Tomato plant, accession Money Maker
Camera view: vertical (180 deg); turntable rotation: 180 degrees
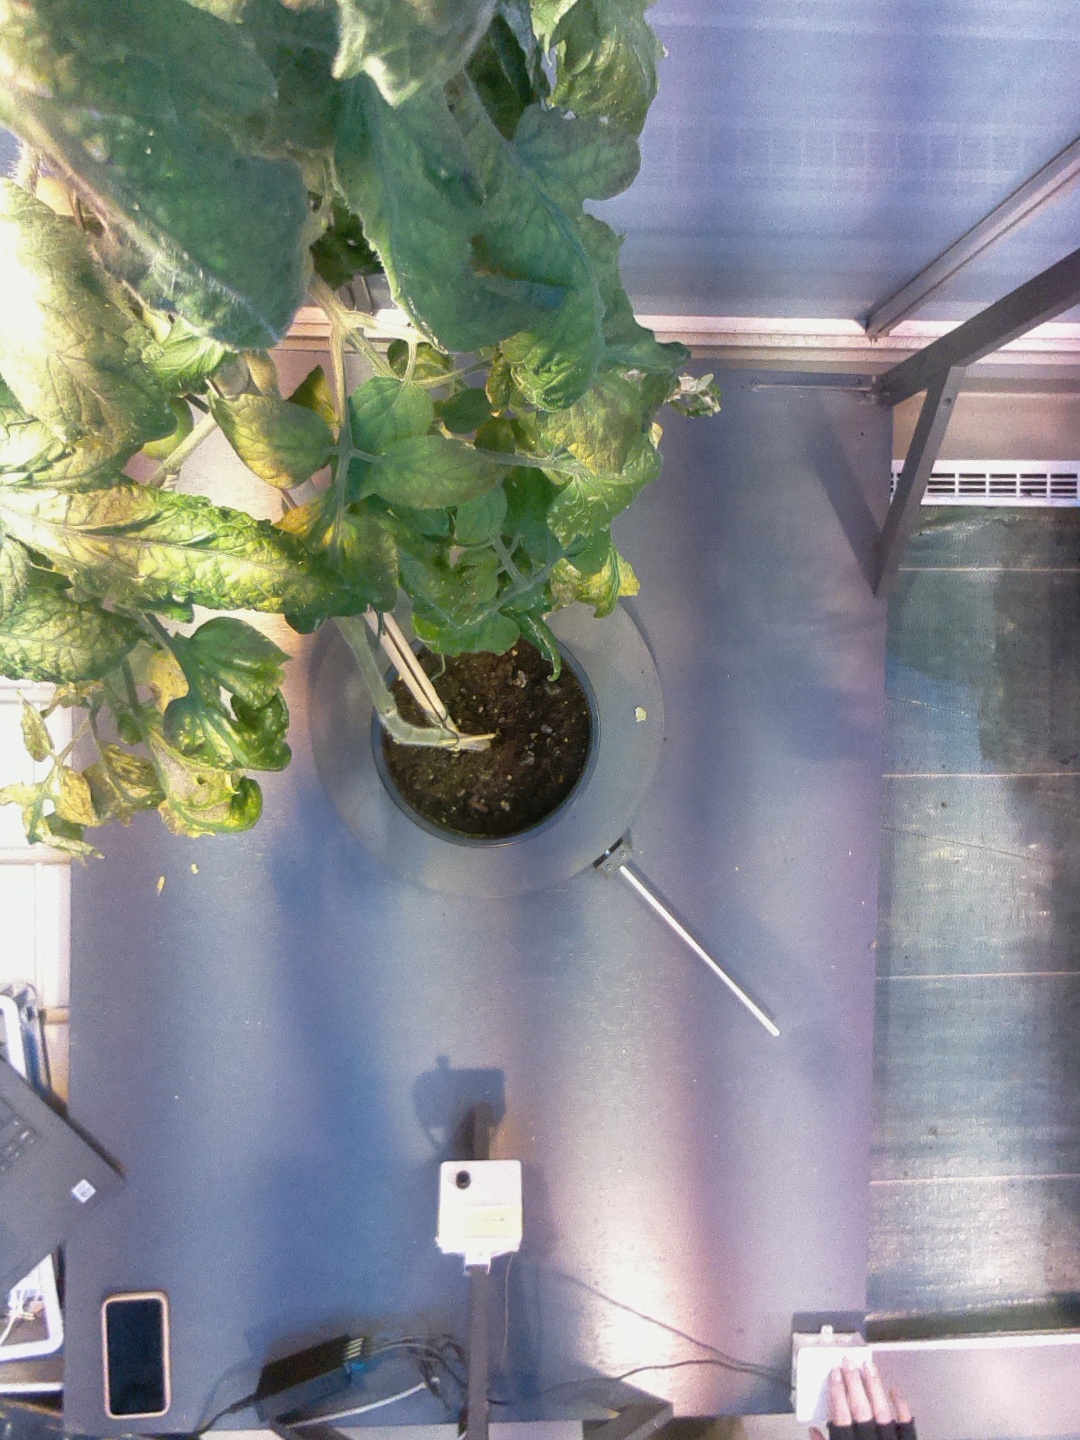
BBCH growth stage 73: 30%-40% of final fruit size